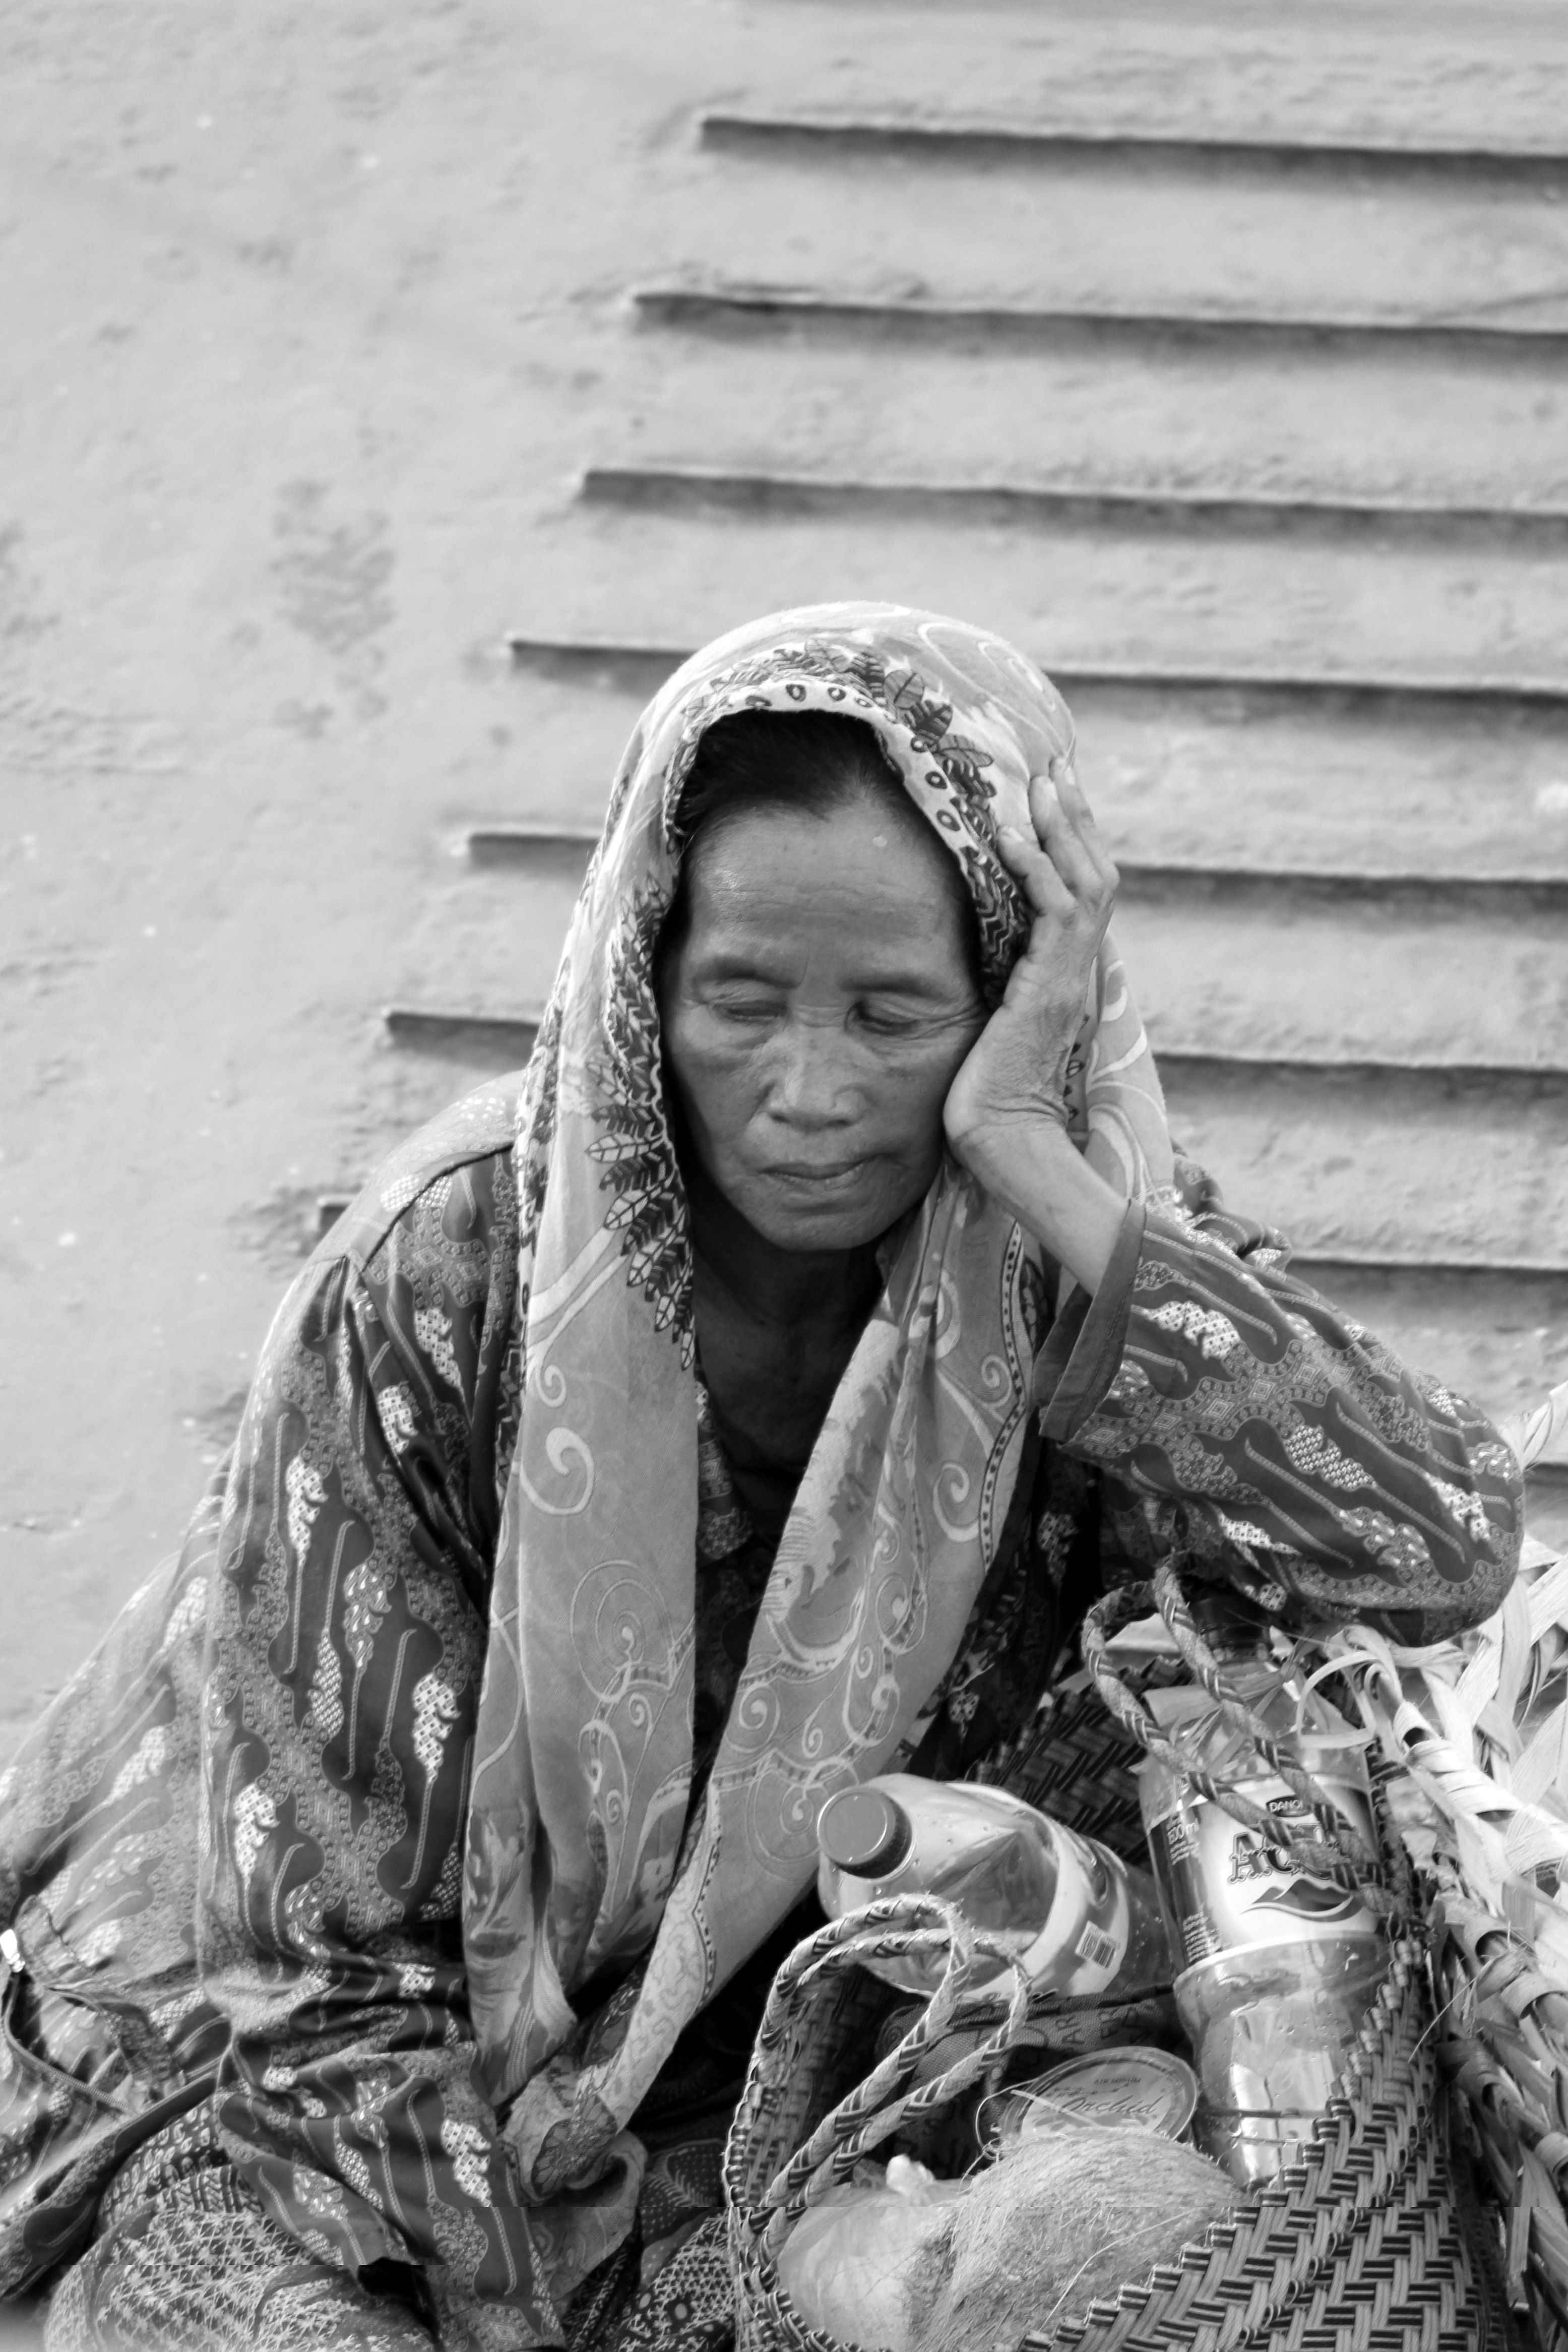
person, black and white, girl, woman, photography, female, portrait, model, sitting, child, monochrome, photograph, beauty, expression, tired, bored, unhappy, photo shoot, exhausted, monochrome photography, tired woman, overworked, human positions